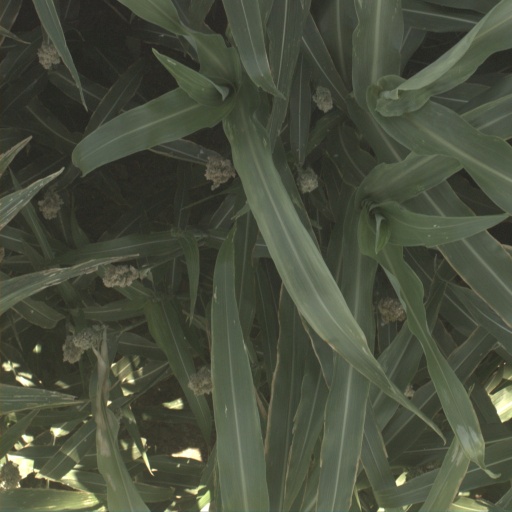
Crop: sorghum